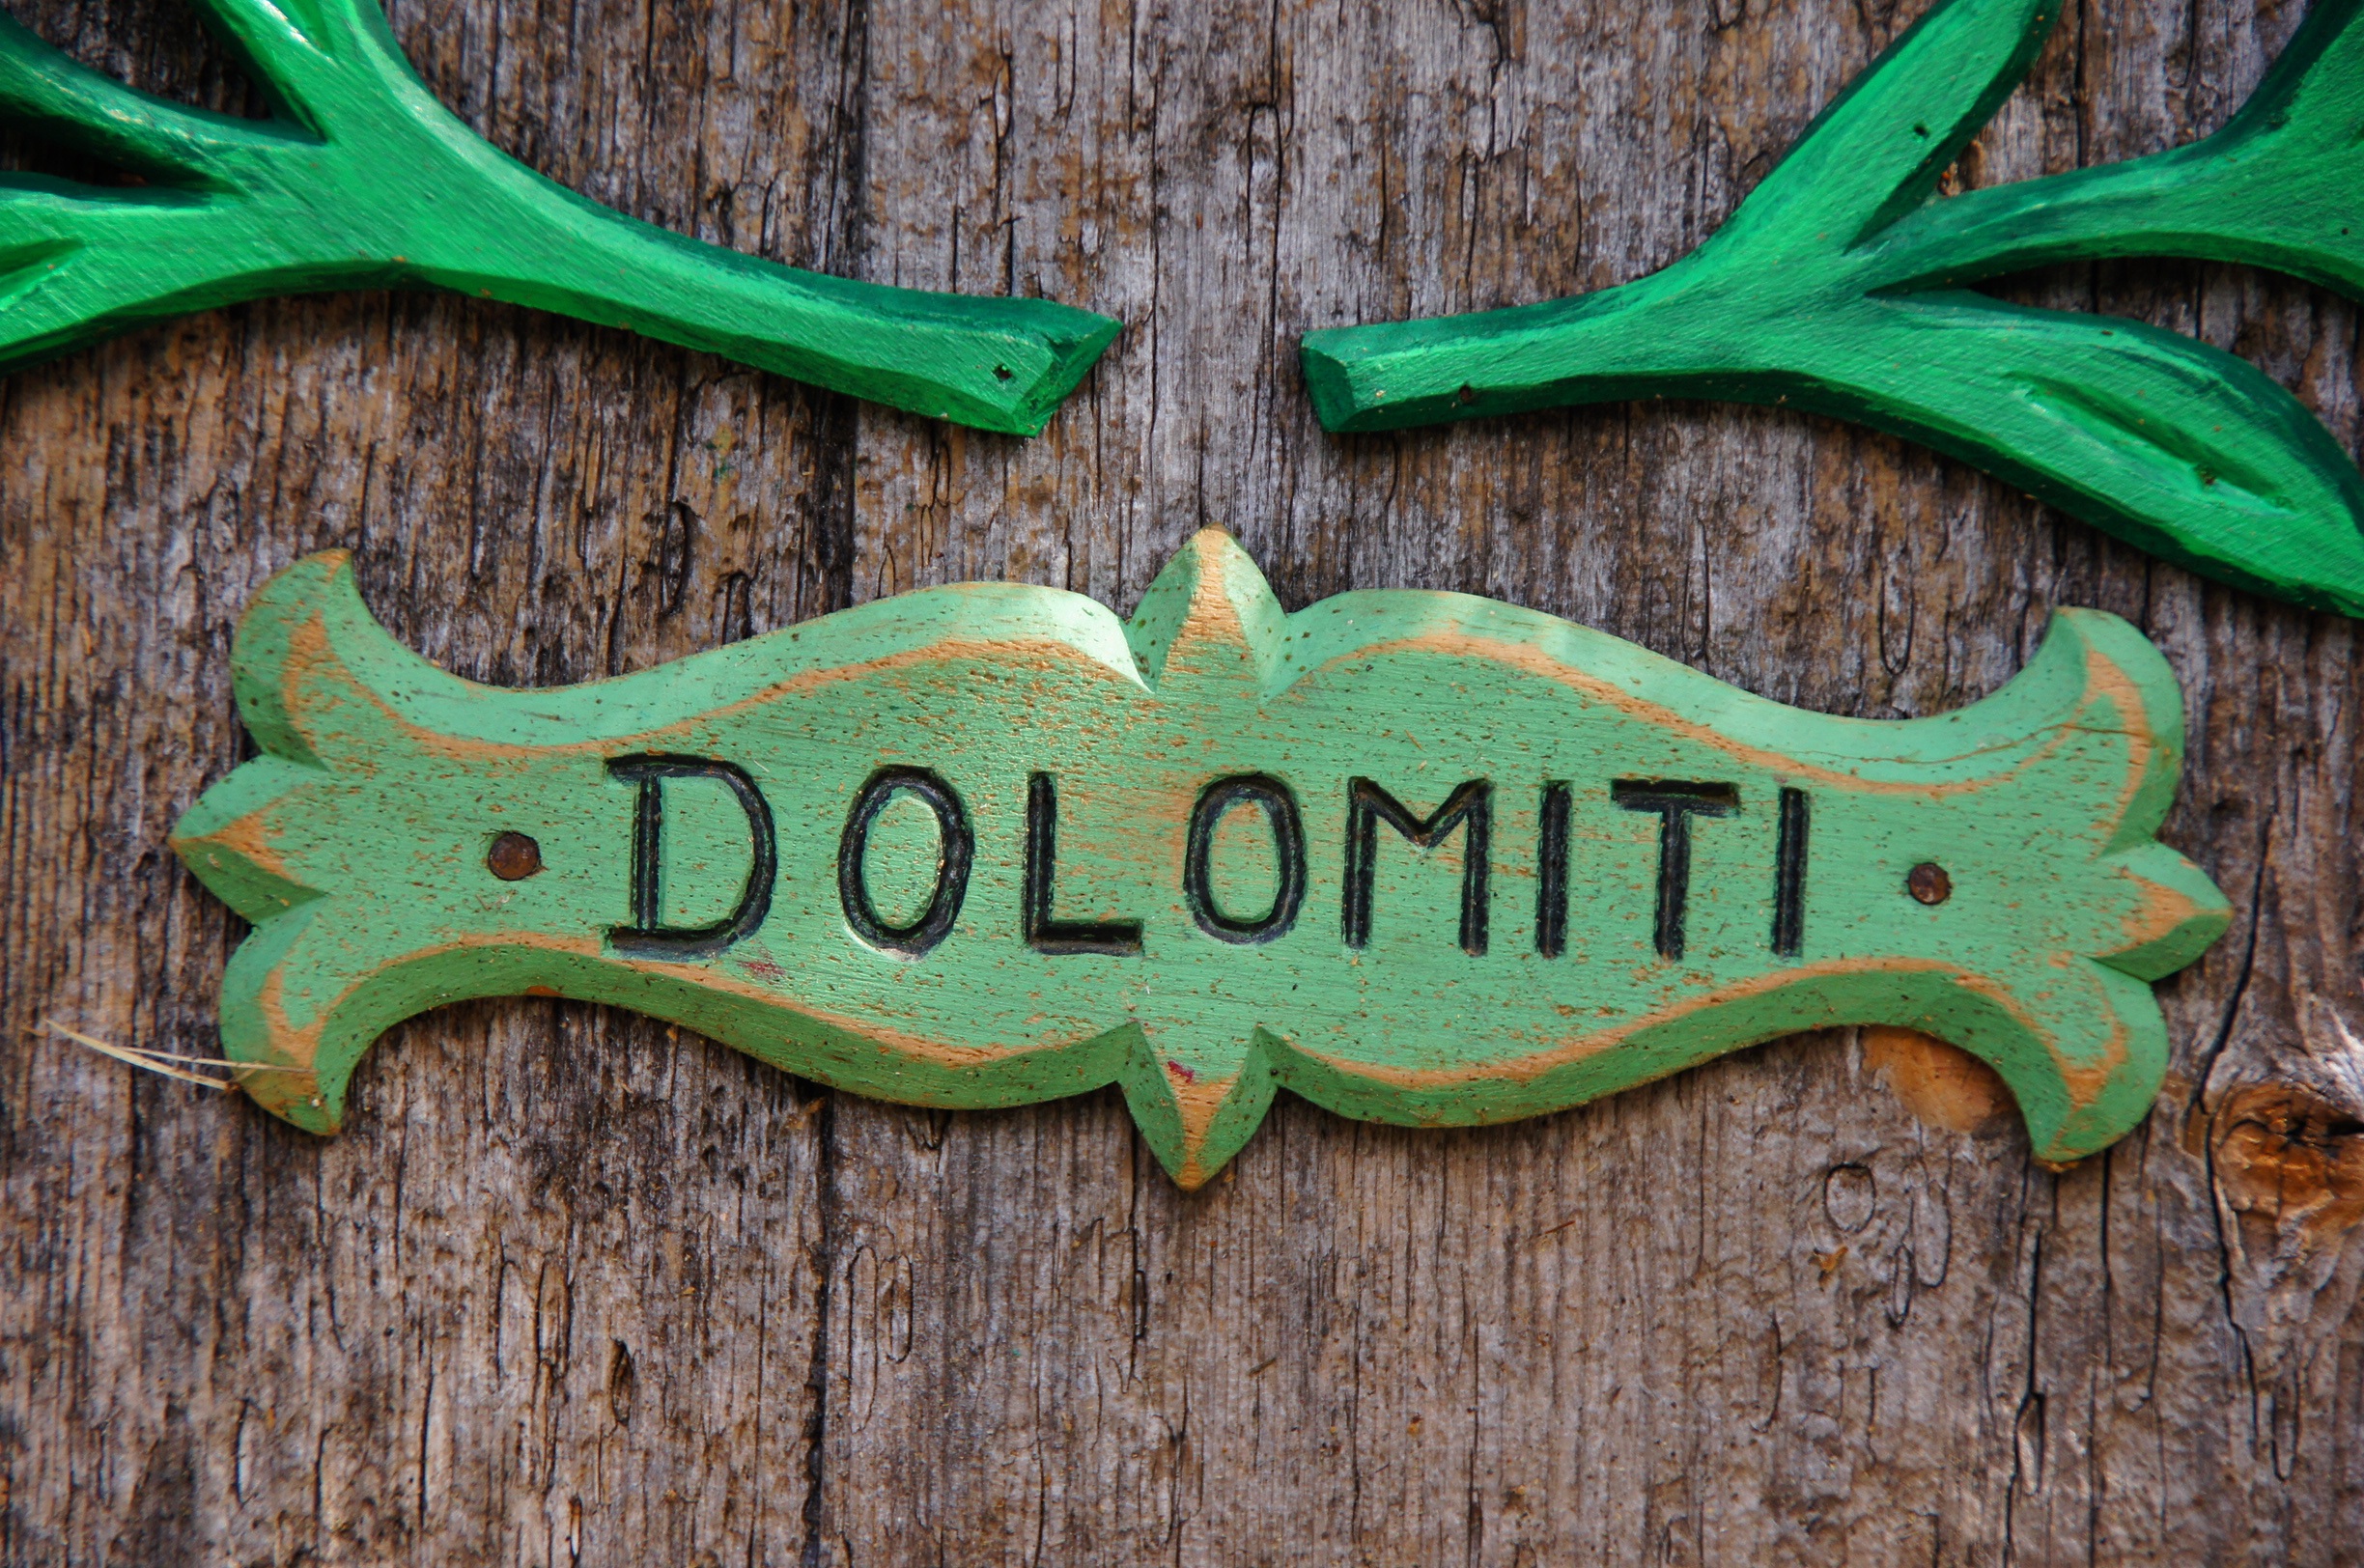
tree, mountain, plant, wood, leaf, green, italy, label, art, carving, relief, dolomites, written, ladinia